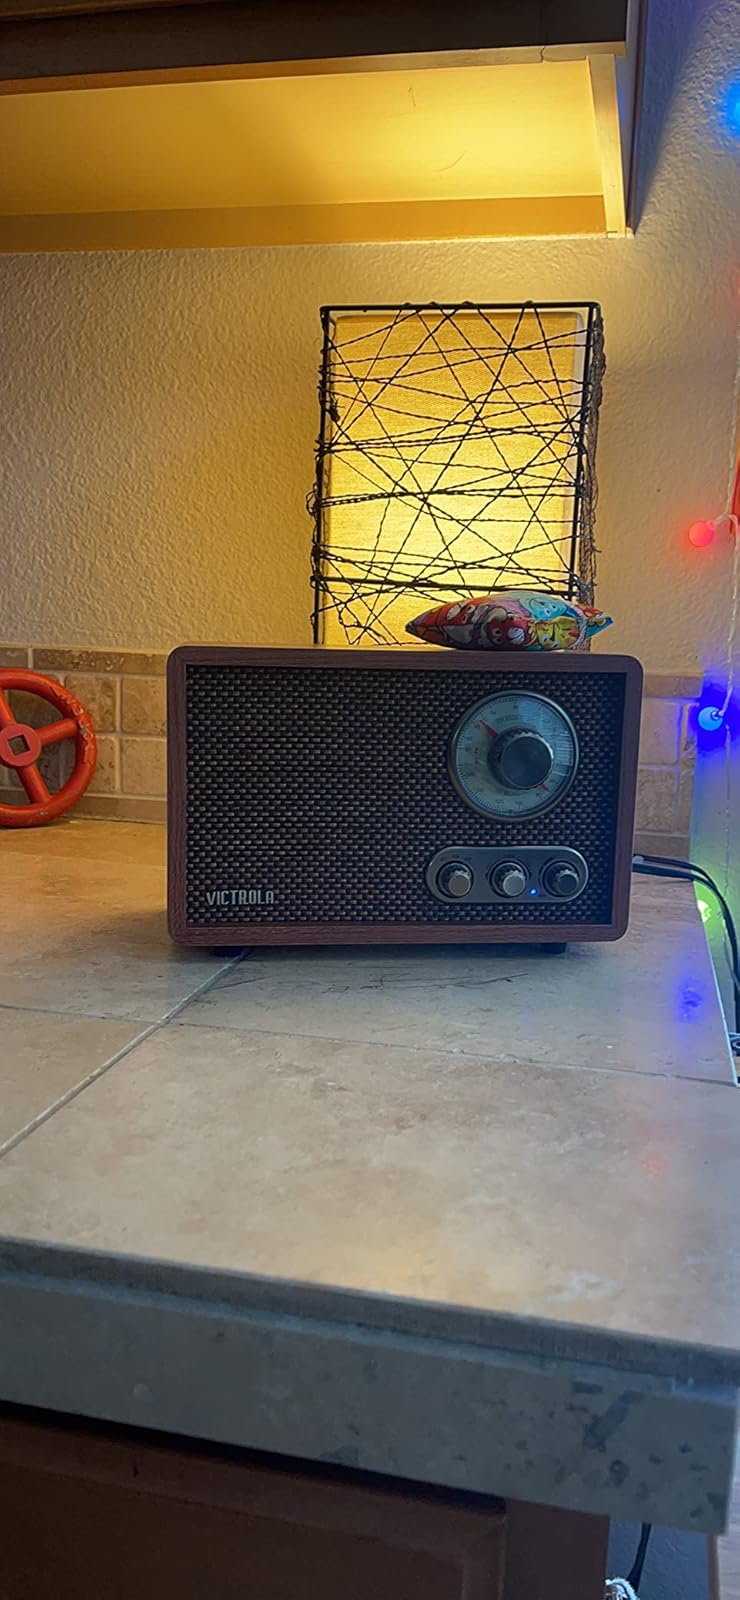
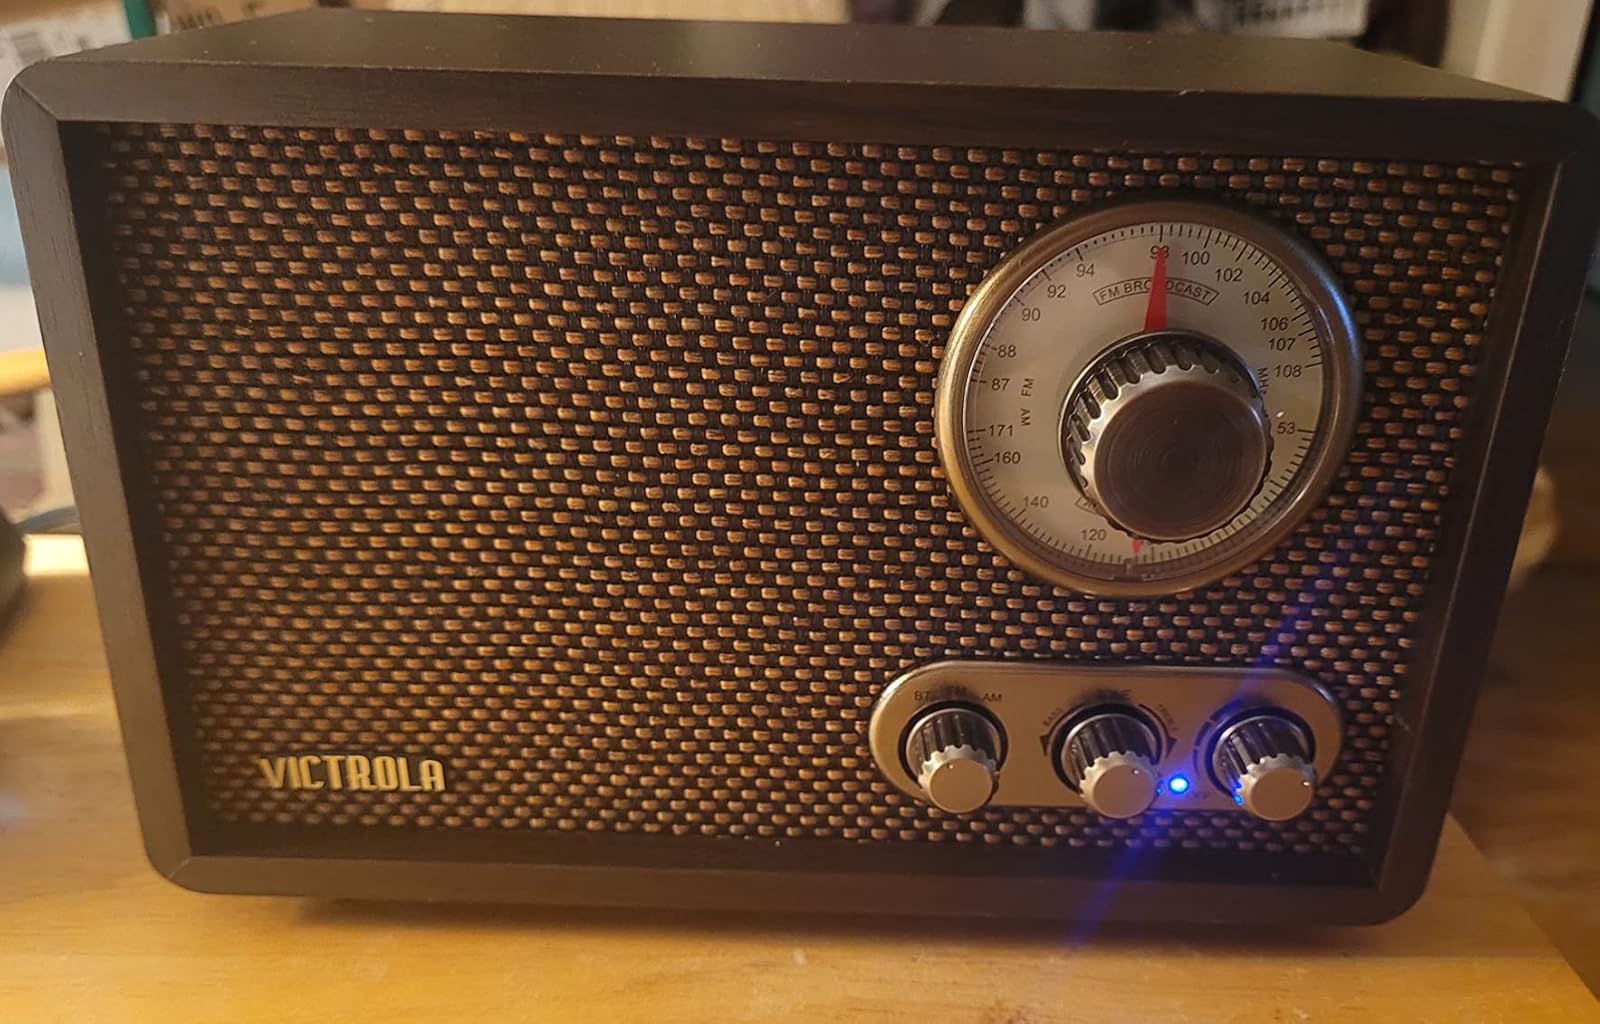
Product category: radio
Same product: no